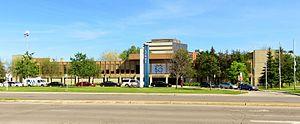
Hôtel de ville de Laval, au 1 Place du Souvenir, Laval, Québec, Canada.